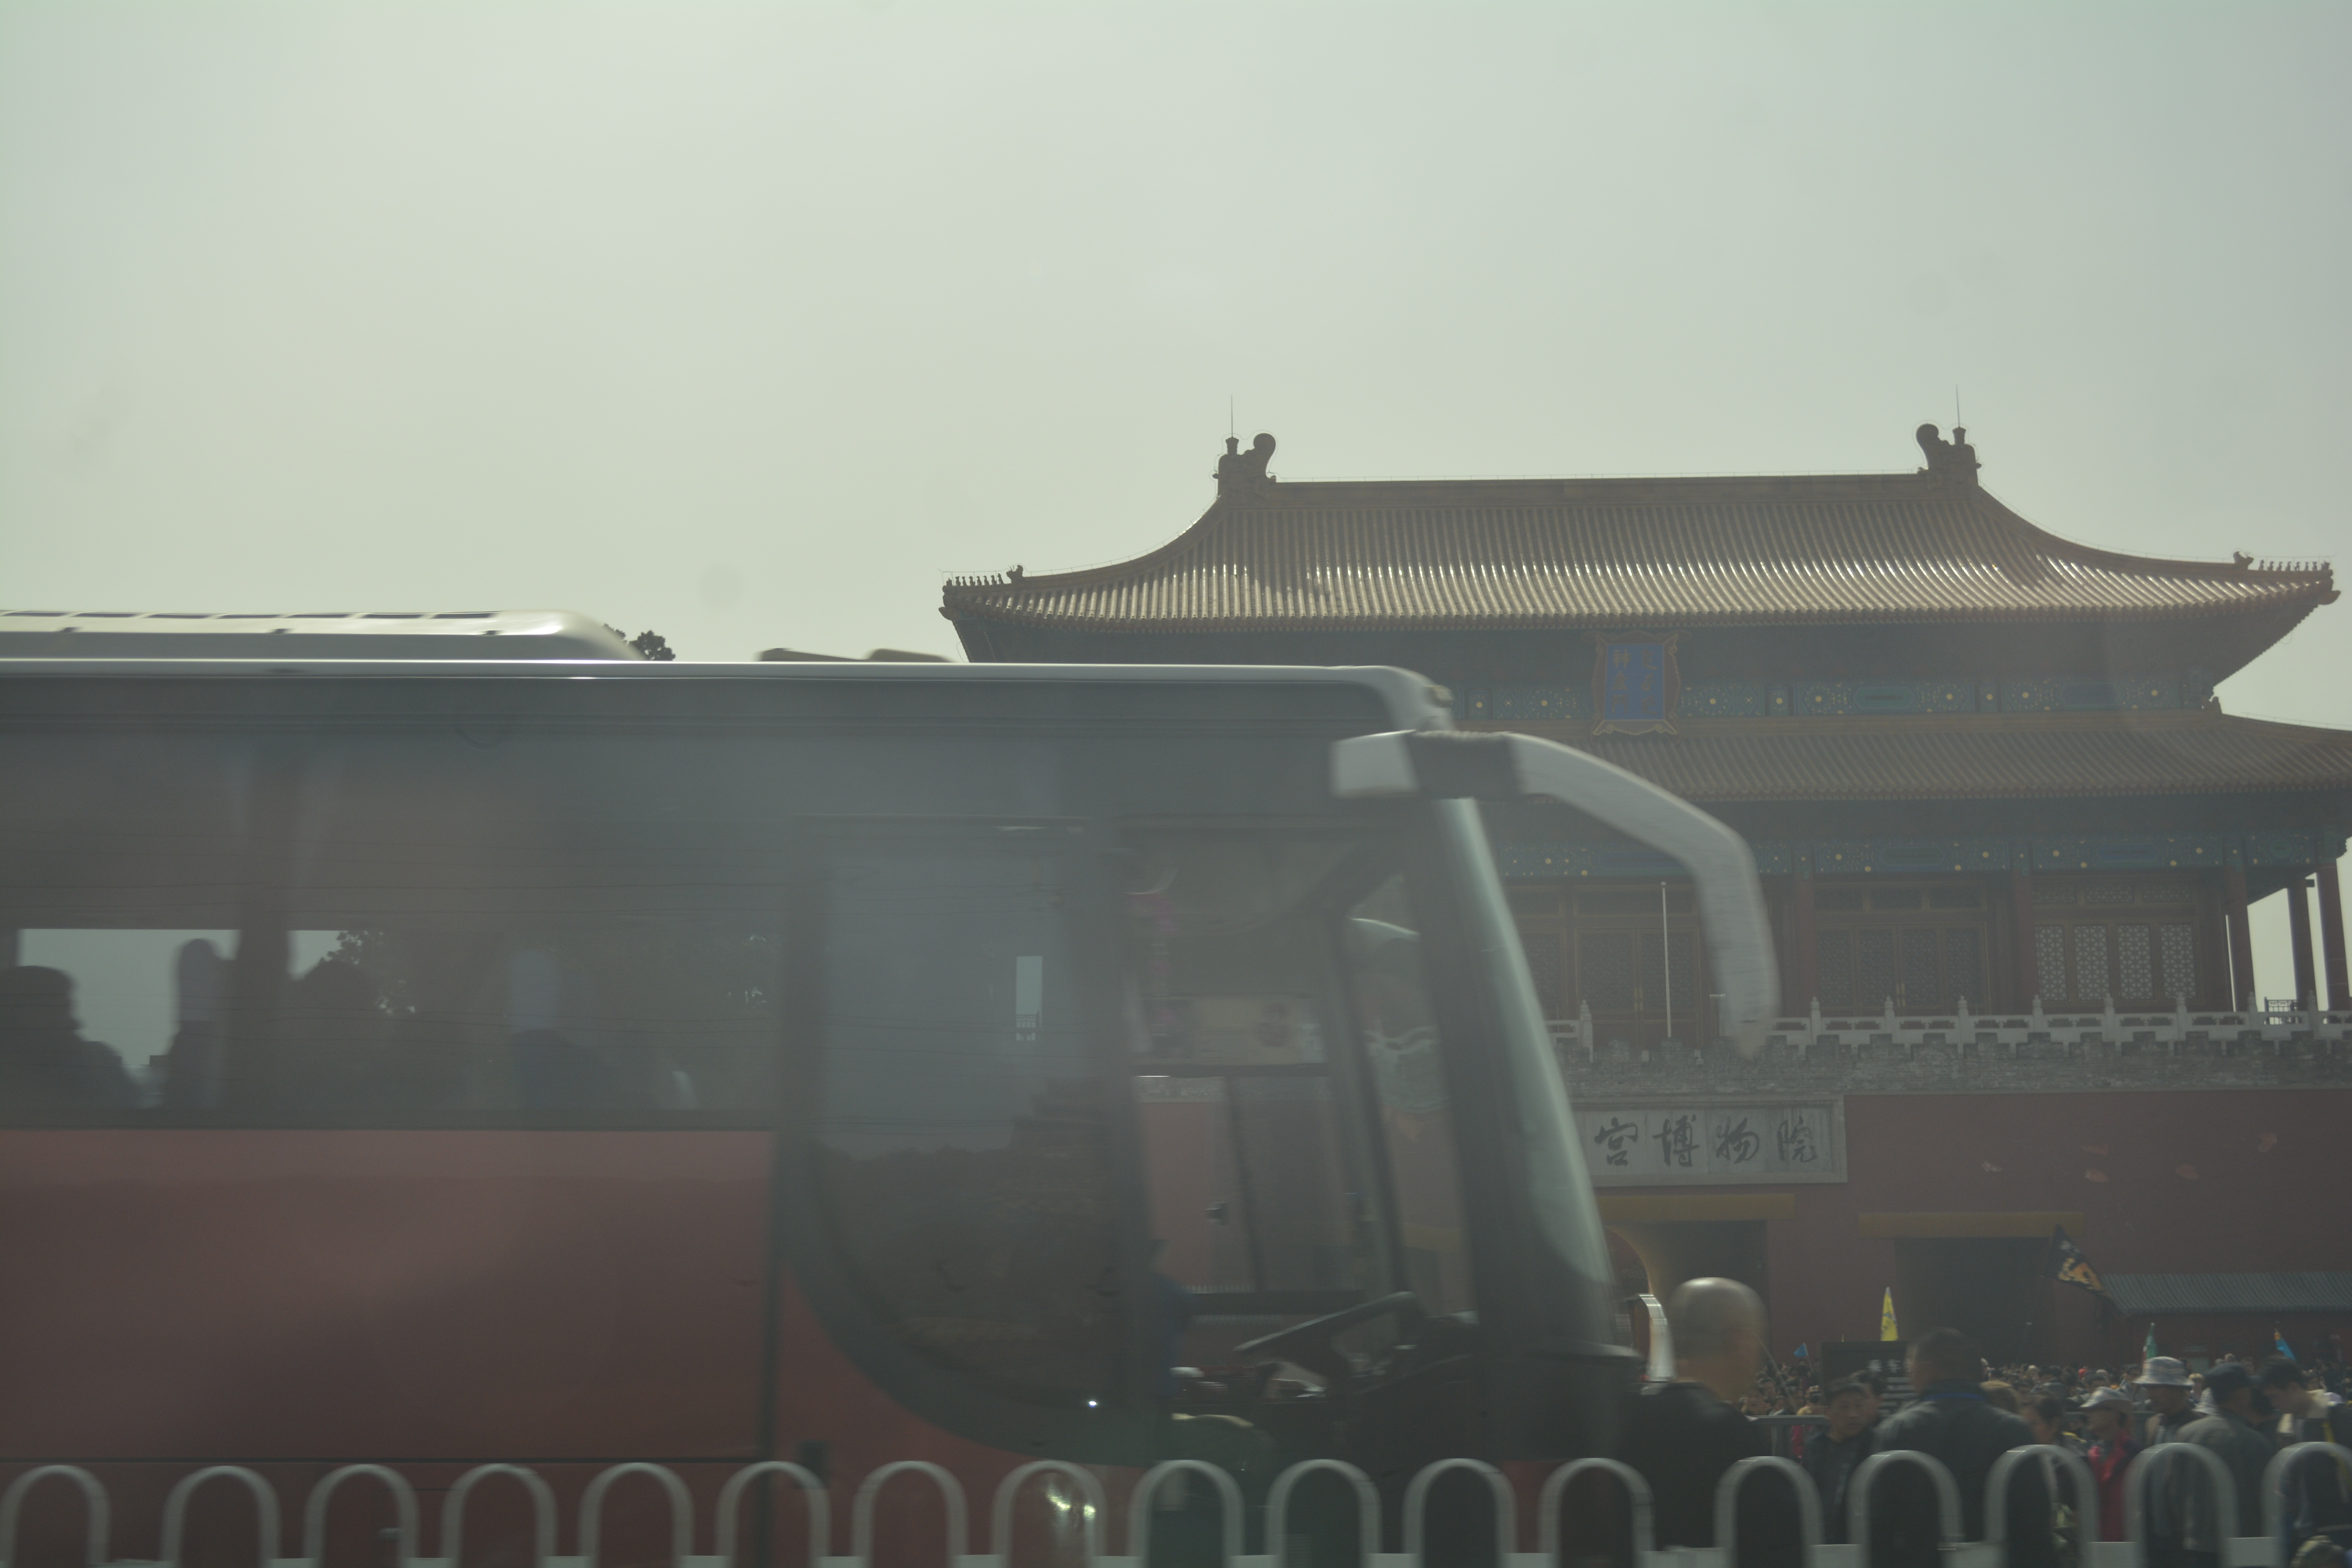
vehicle, shape